Doug Goldsby

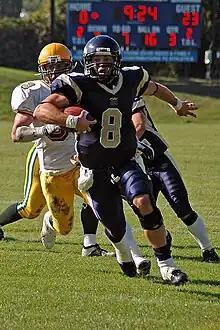
Doug Goldsby playing as quarterback for the UBC Thunderbirds against the Alberta Golden Bears on September 15, 2007. Wilson Wong photo.

Doug Goldsby (born December 23, 1986, in Sacramento, California) is a former professional Canadian football safety. He most recently played for the BC Lions of the Canadian Football League. He was signed by the Montreal Alouettes as an undrafted free agent in 2009, where he spent a season before being picked up by the Lions in 2010. He played CIS football for the UBC Thunderbirds.